Portsmouth F.C. (basketball)

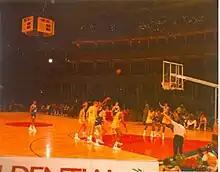
Portsmouth at the free-throw line against Kingston, 14 December 1987

After clinching first place in the league Portsmouth wrapped up their playoff quarter-final with eighth placed Hemel & Watford in two games, and turned their attention to the British Masters while waiting for Wembley weekend. Birmingham and Derby Rams were eliminated to set up yet another meeting with Kingston in the semi-final. Portsmouth lost 107–103 at Tolworth but led by four points at the end of normal time at the Mountbatten Centre on 25 March. As the two-legged tie was decided on aggregate, the second leg went into overtime. Again Portsmouth held a four-point lead at the buzzer, but Kingston got the upper hand in a second period of overtime, eventually winning the game 135–133 and the tie by six points.